Oklahoma Baptist University

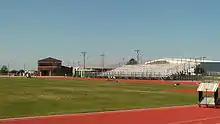
Eddie Hurt Jr. Memorial Track Complex

Located directly north of the Geiger Center, this building opened in 1941 as the "University Gymnasium". It was the home of the basketball team until the opening of Bison Fieldhouse in 1948. From 1948 on, the building was used as an intramural gymnasium, auditorium, theater annex, and physical education locale until 1986, when it was heavily remodeled. The building, now known as Sarkeys Telecommunication Center, houses classrooms, conference rooms, and offices. It is also the home of the Sarkey’s Black Box Theatre, which is used for classroom showcases, rehearsal space, student lead events, intimate main-stage productions, and other campus events. (This theatre is not to be confused with the Sarkeys Performing Arts Center on the OBU Green Campus.)